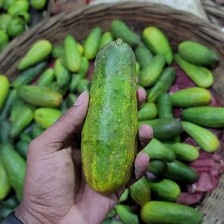
Label: cucumber